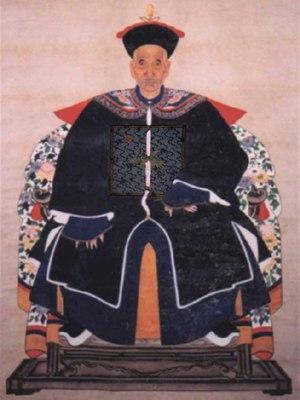
Zhang Tingyu, 29 octobre 1672 — 30 avril 1755, est un homme politique et historien chinois durant la dynastie Qing.